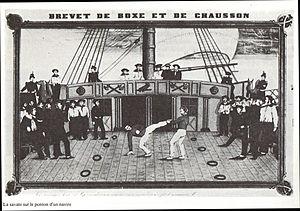
Marins Français pratiquant la Savate sur les navires
La savate boxe française est un sport de combat de percussion qui consiste, pour deux adversaires équipés de gants et de chaussons, à se porter des coups avec les poings et les pieds. Elle est apparue au XIXᵉ siècle dans la tradition de l'escrime française, dont elle reprend le vocabulaire et l'esprit. Connue dès son apparition sous le nom de « savate » ou « art de la savate », elle a été, tout au long du XXᵉ siècle, désignée par le nom de « boxe française », puis finalement renommée officiellement « savate boxe française » en 2002. C'est actuellement une discipline internationale qui appartient au groupe des boxes pieds-poings. « Savate » en vieux français veut dire « vieille chaussure ». Un homme qui pratique la savate est appelé un tireur tandis qu'une femme s'appelle une tireuse.